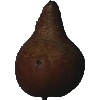
Label: pear_kaiser